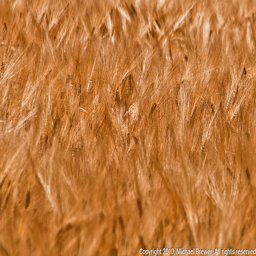
close - up of waving golden wheat forms a lovely natural texture and background .